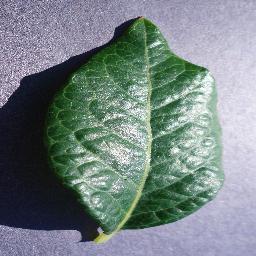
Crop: blueberry
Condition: healthy